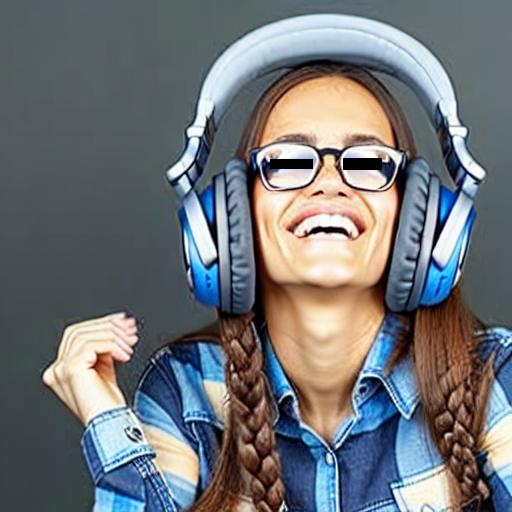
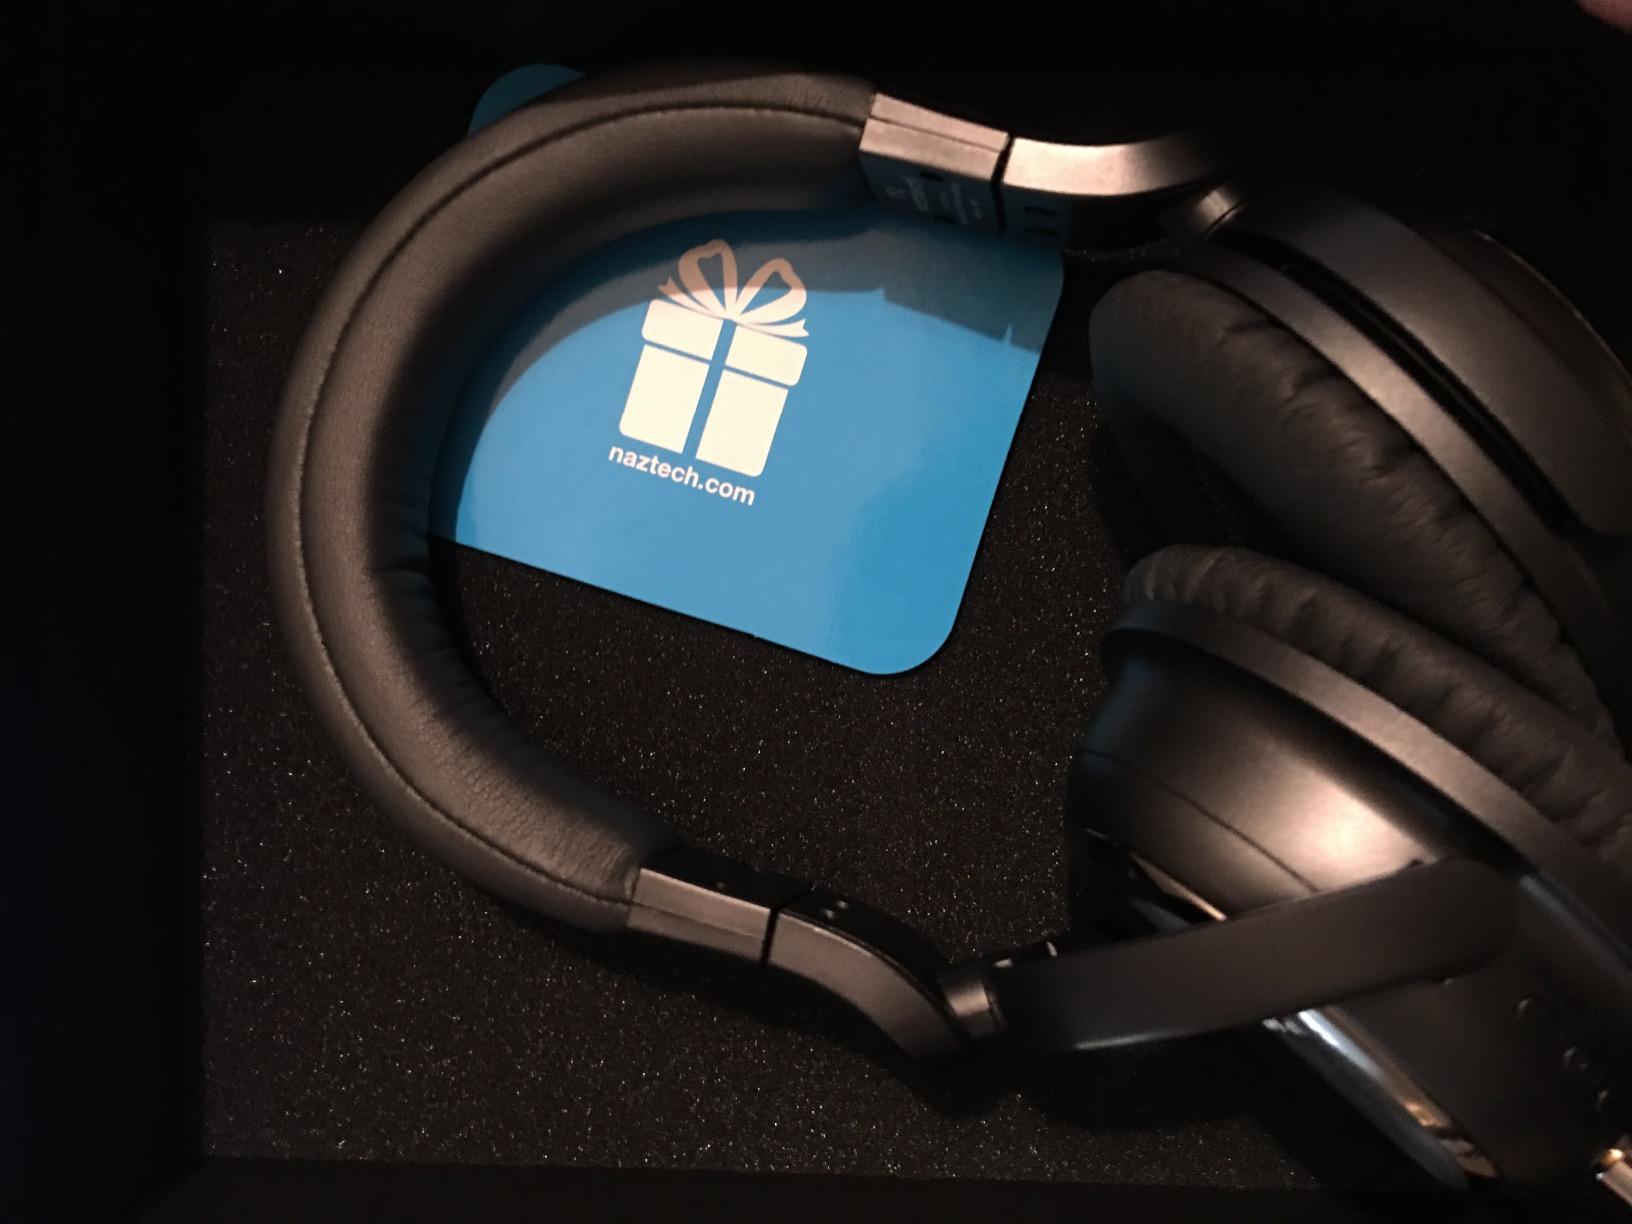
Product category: headphones
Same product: no